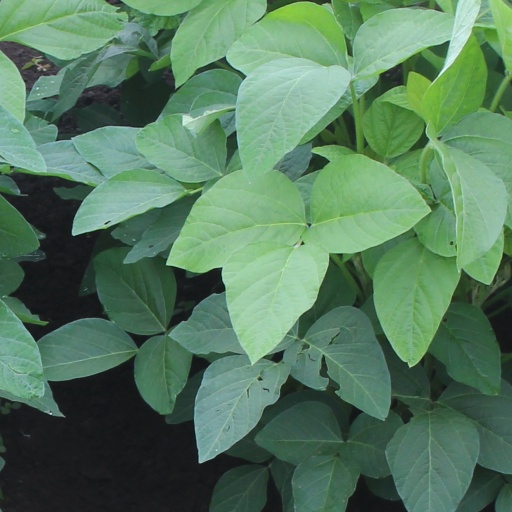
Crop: soybean